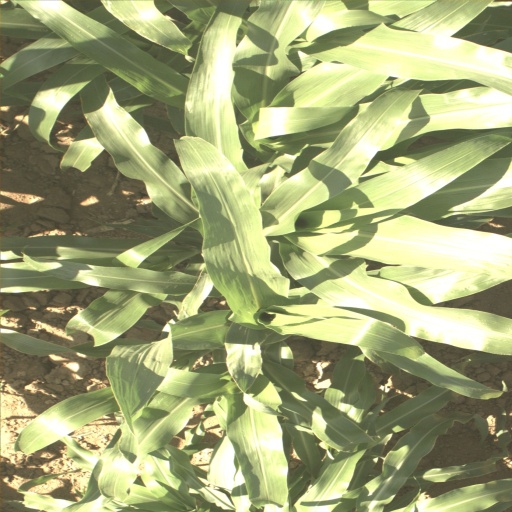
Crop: sorghum